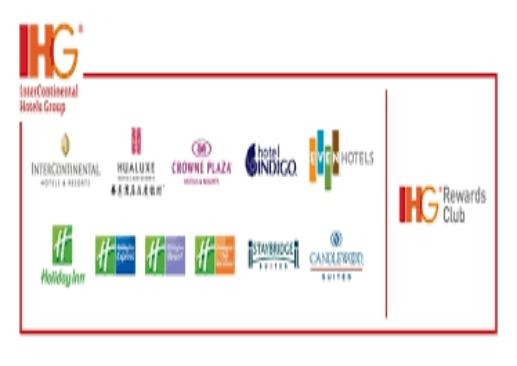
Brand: IHG
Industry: Others